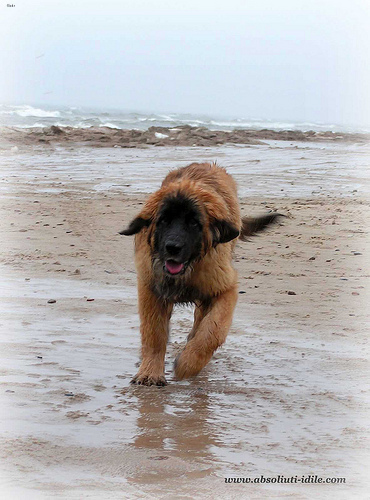
Animal: dog
Breed: leonberger